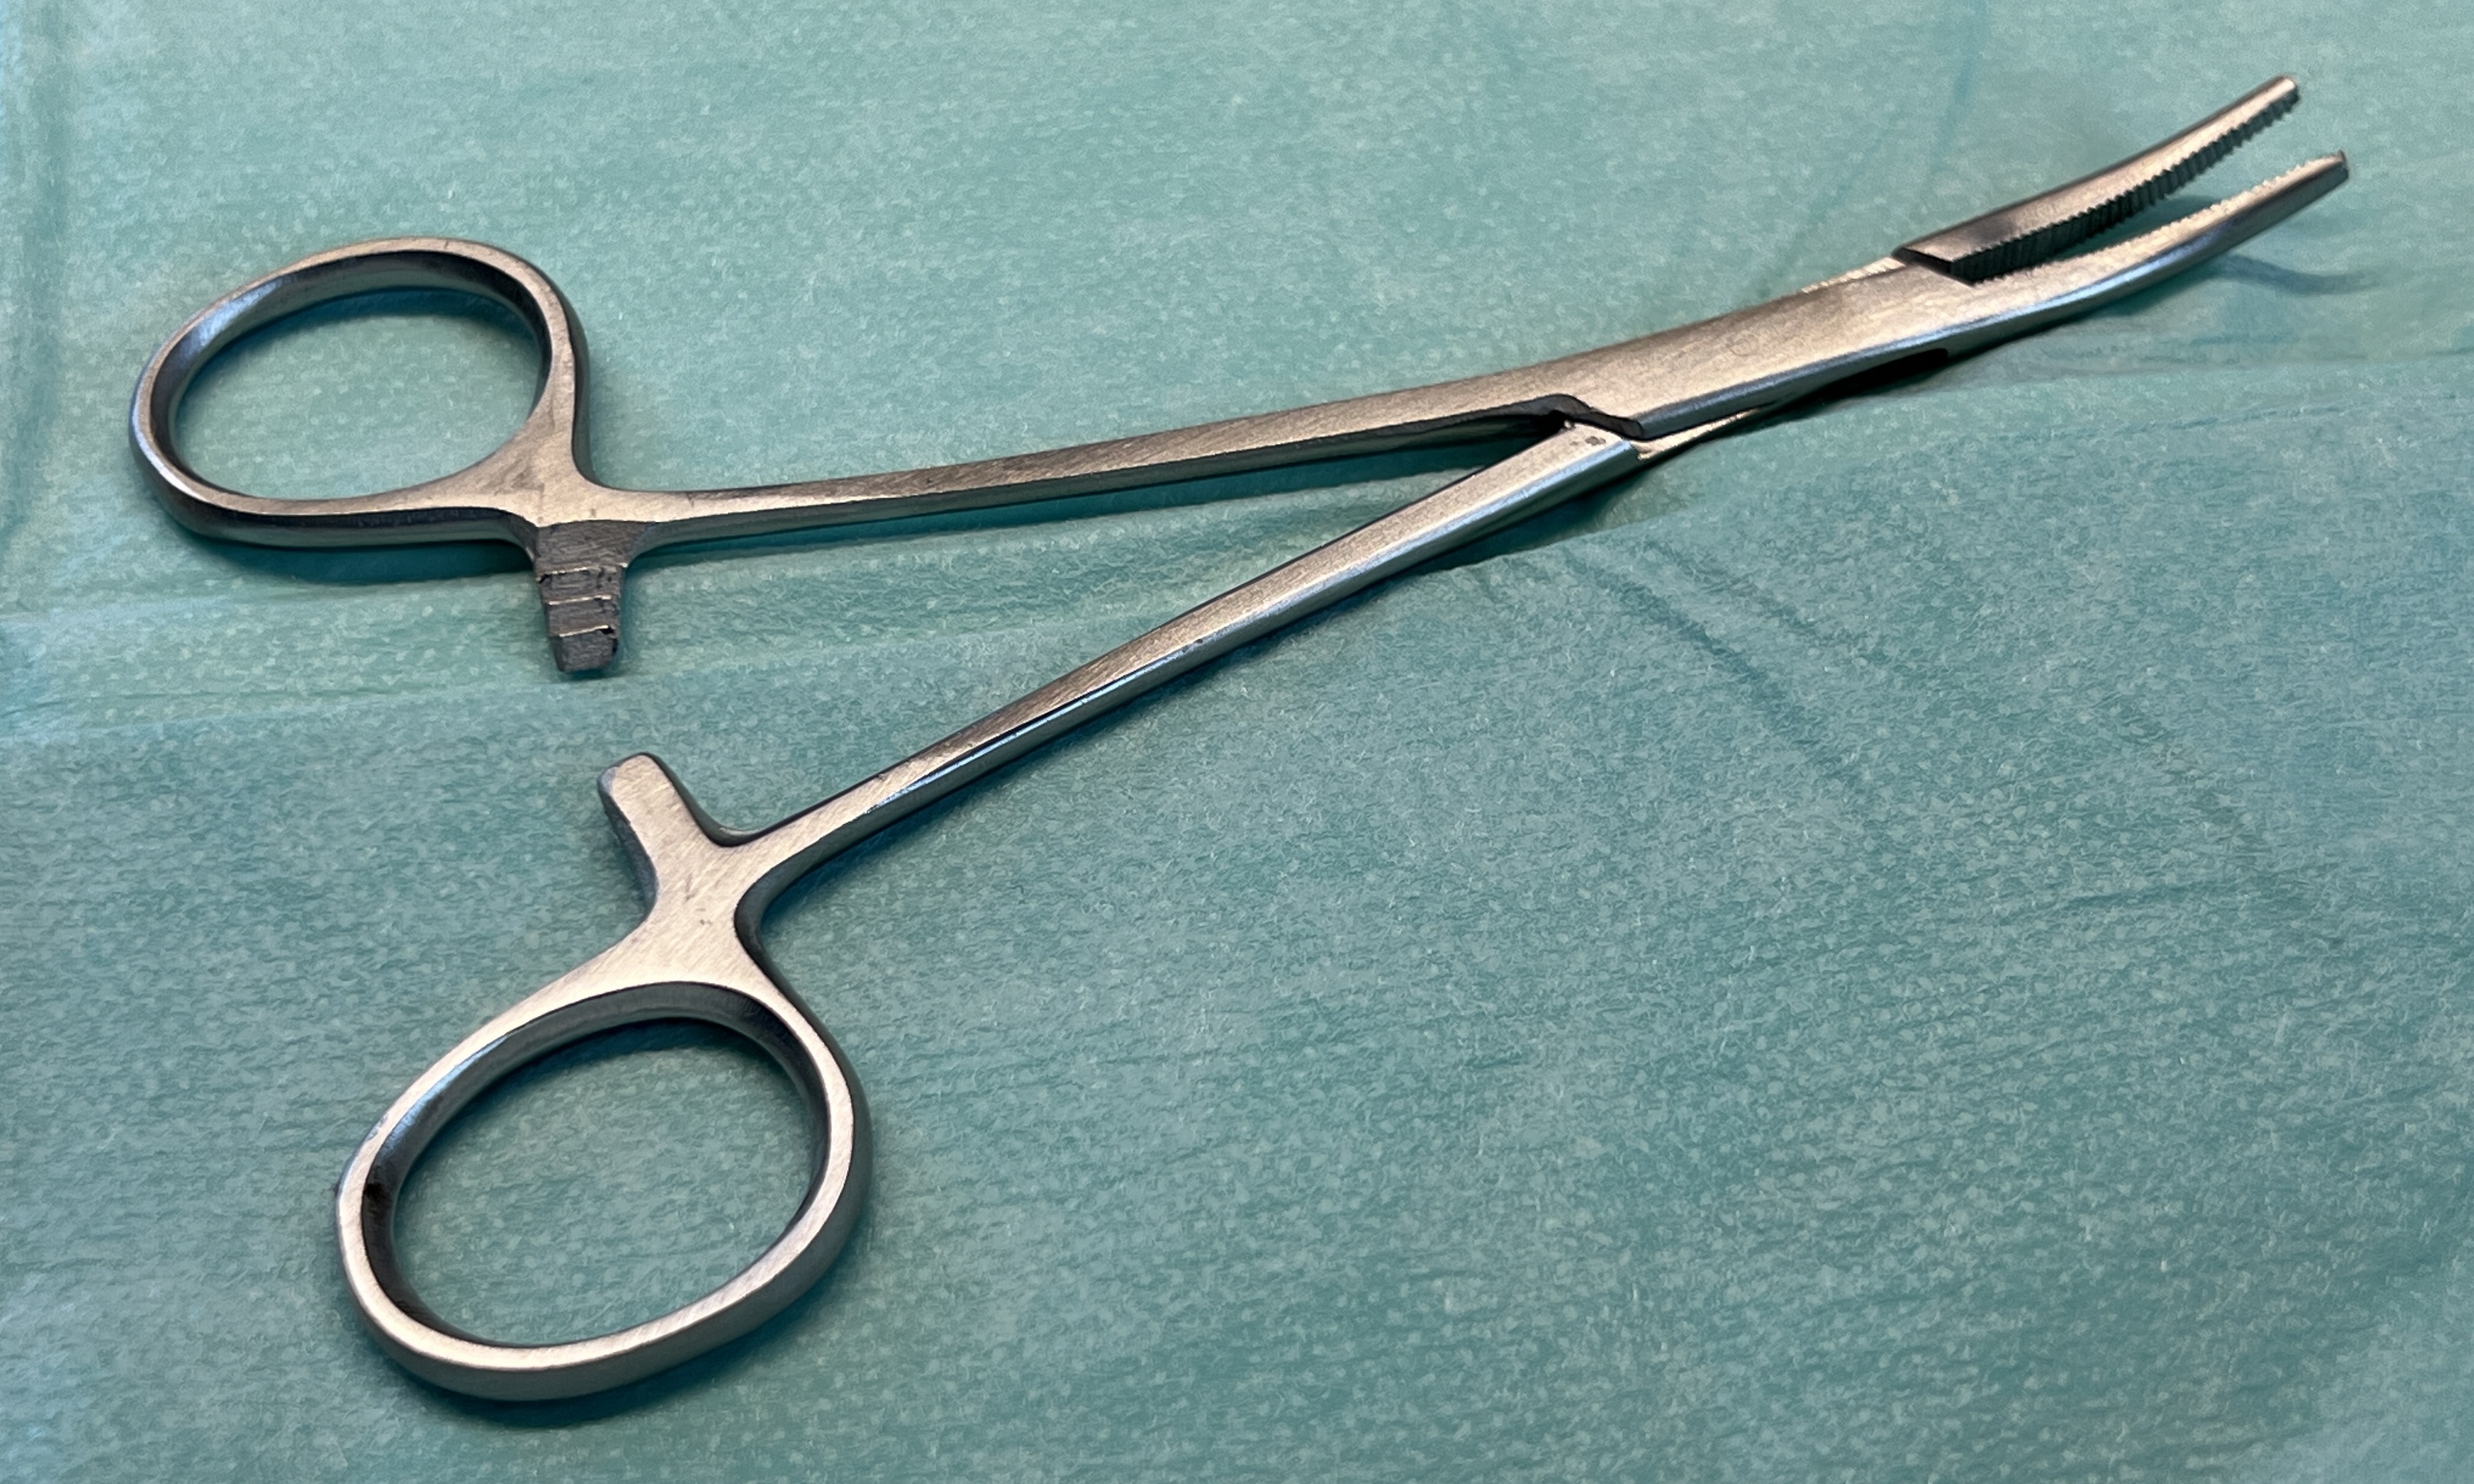
Hinged instrument state: open